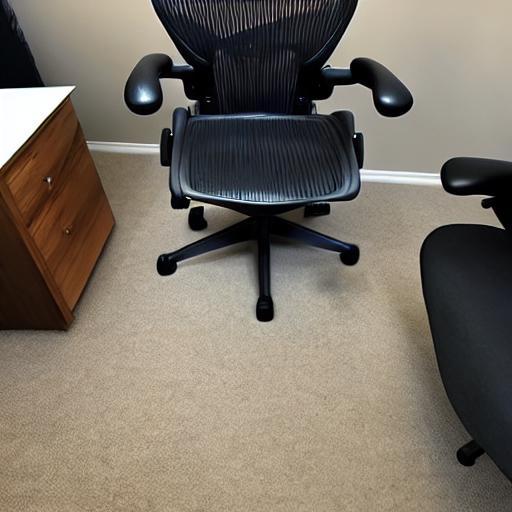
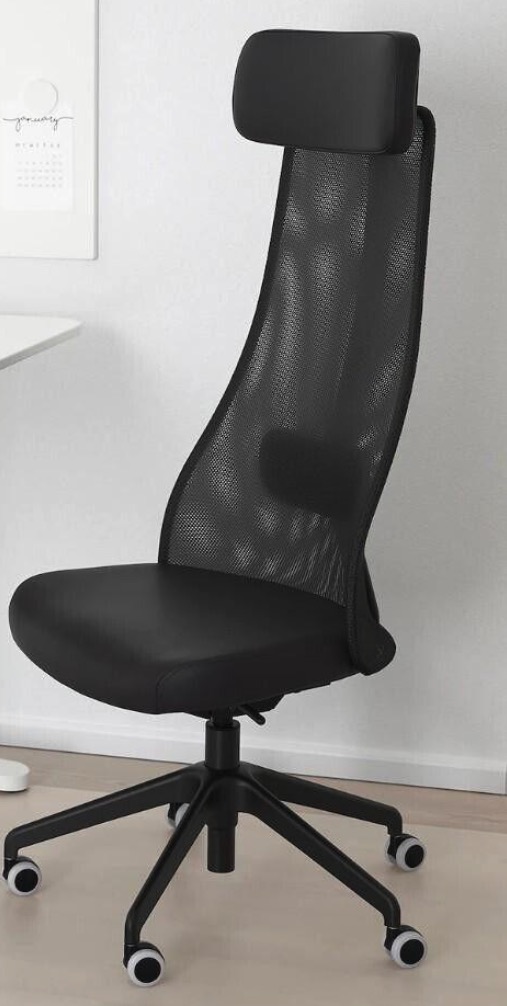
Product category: items_chair
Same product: no